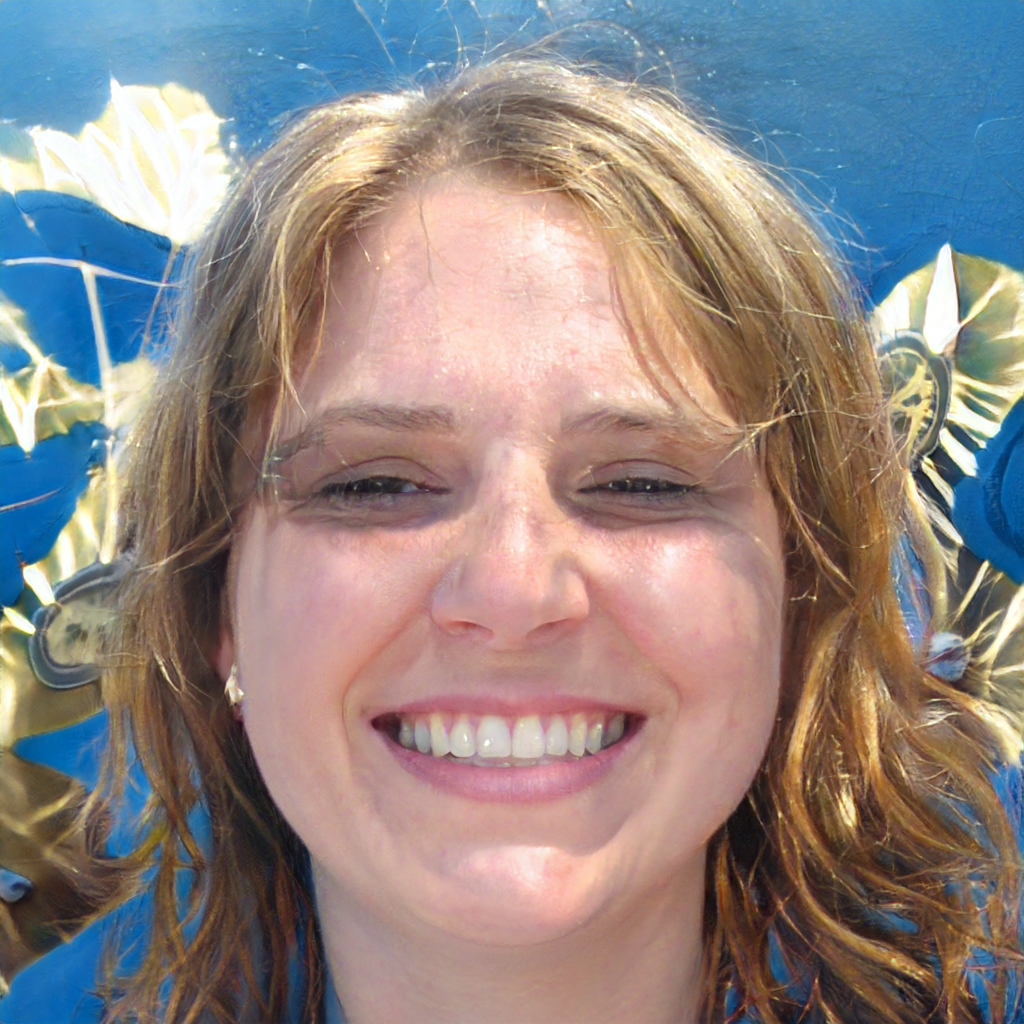
Gender: Female